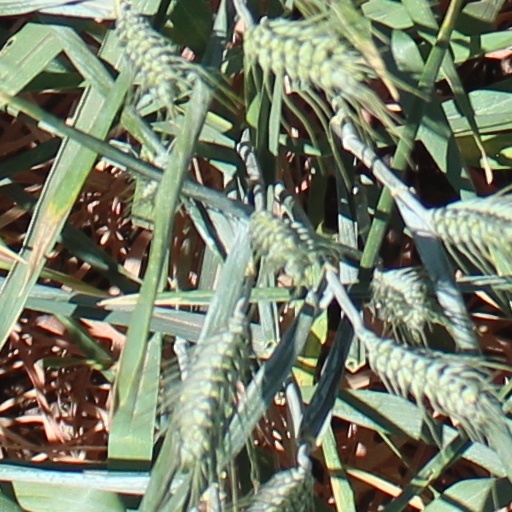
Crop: wheat